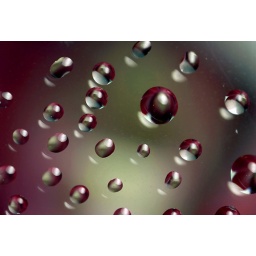
water drops on glass over flower (purple orchid)